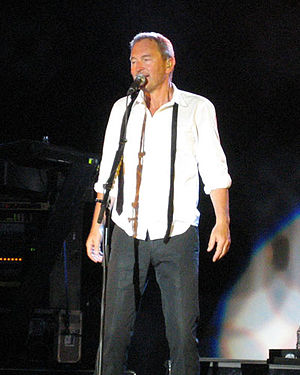
Tomas Ledin
Tomas Ledin
Tomas Ledin, er en svensk sanger. Han repræsenterede Sverige i Eurovision Song Contest 1980 med Just nu.